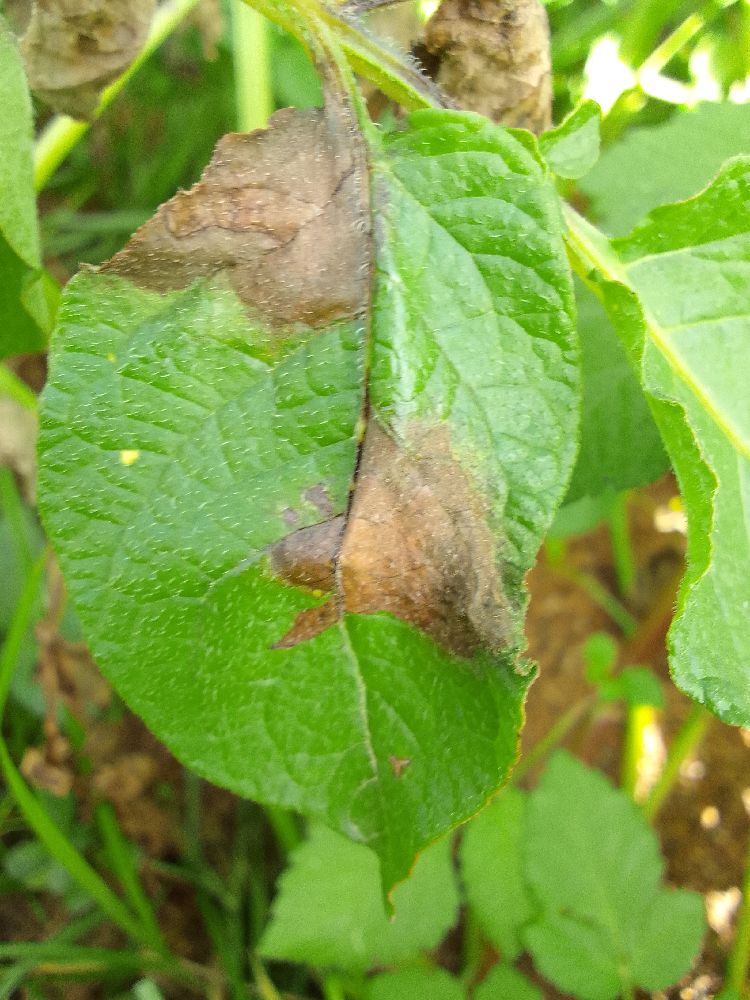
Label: Late blight